Prince Jean of Luxembourg

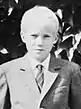

Prince Jean of Luxembourg (given names: "Jean Félix Marie Guillaume"; born 15 May 1957), the second son of Jean, Grand Duke of Luxembourg and Princess Joséphine-Charlotte of Belgium. He is the twin brother of Princess Margaretha. He frequently goes by the name of Jean Nassau.